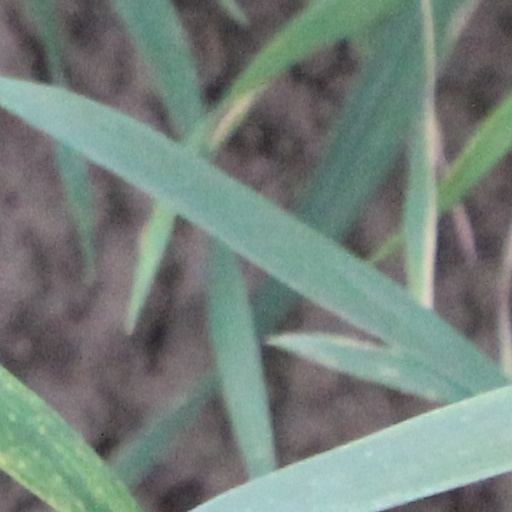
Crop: wheat